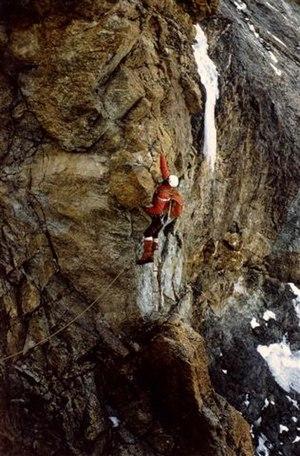
Passage clé de l'arête nord
La dent Blanche est une pyramide de gneiss presque parfaite qui culmine à 4 358 m dans les Alpes valaisannes, canton du Valais.